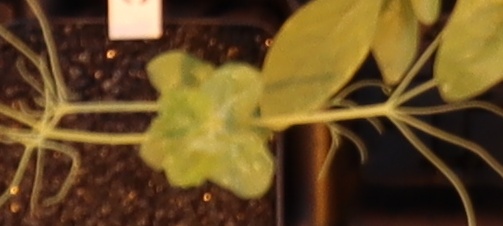
Label: Field Pea